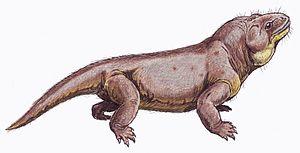
Les Venyukovioidea forment un infra-ordre éteint de thérapsides anomodontes ayant vécu au Permien en Russie.